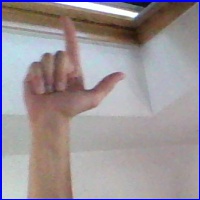
Letra: L